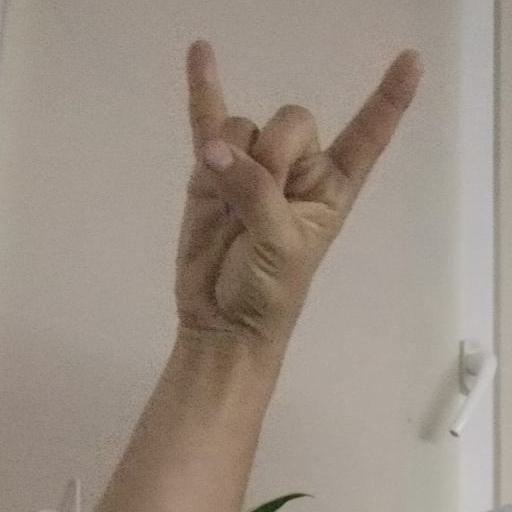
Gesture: rock